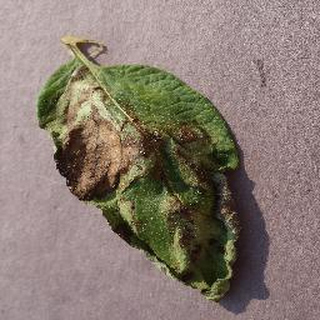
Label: potato_late_blight